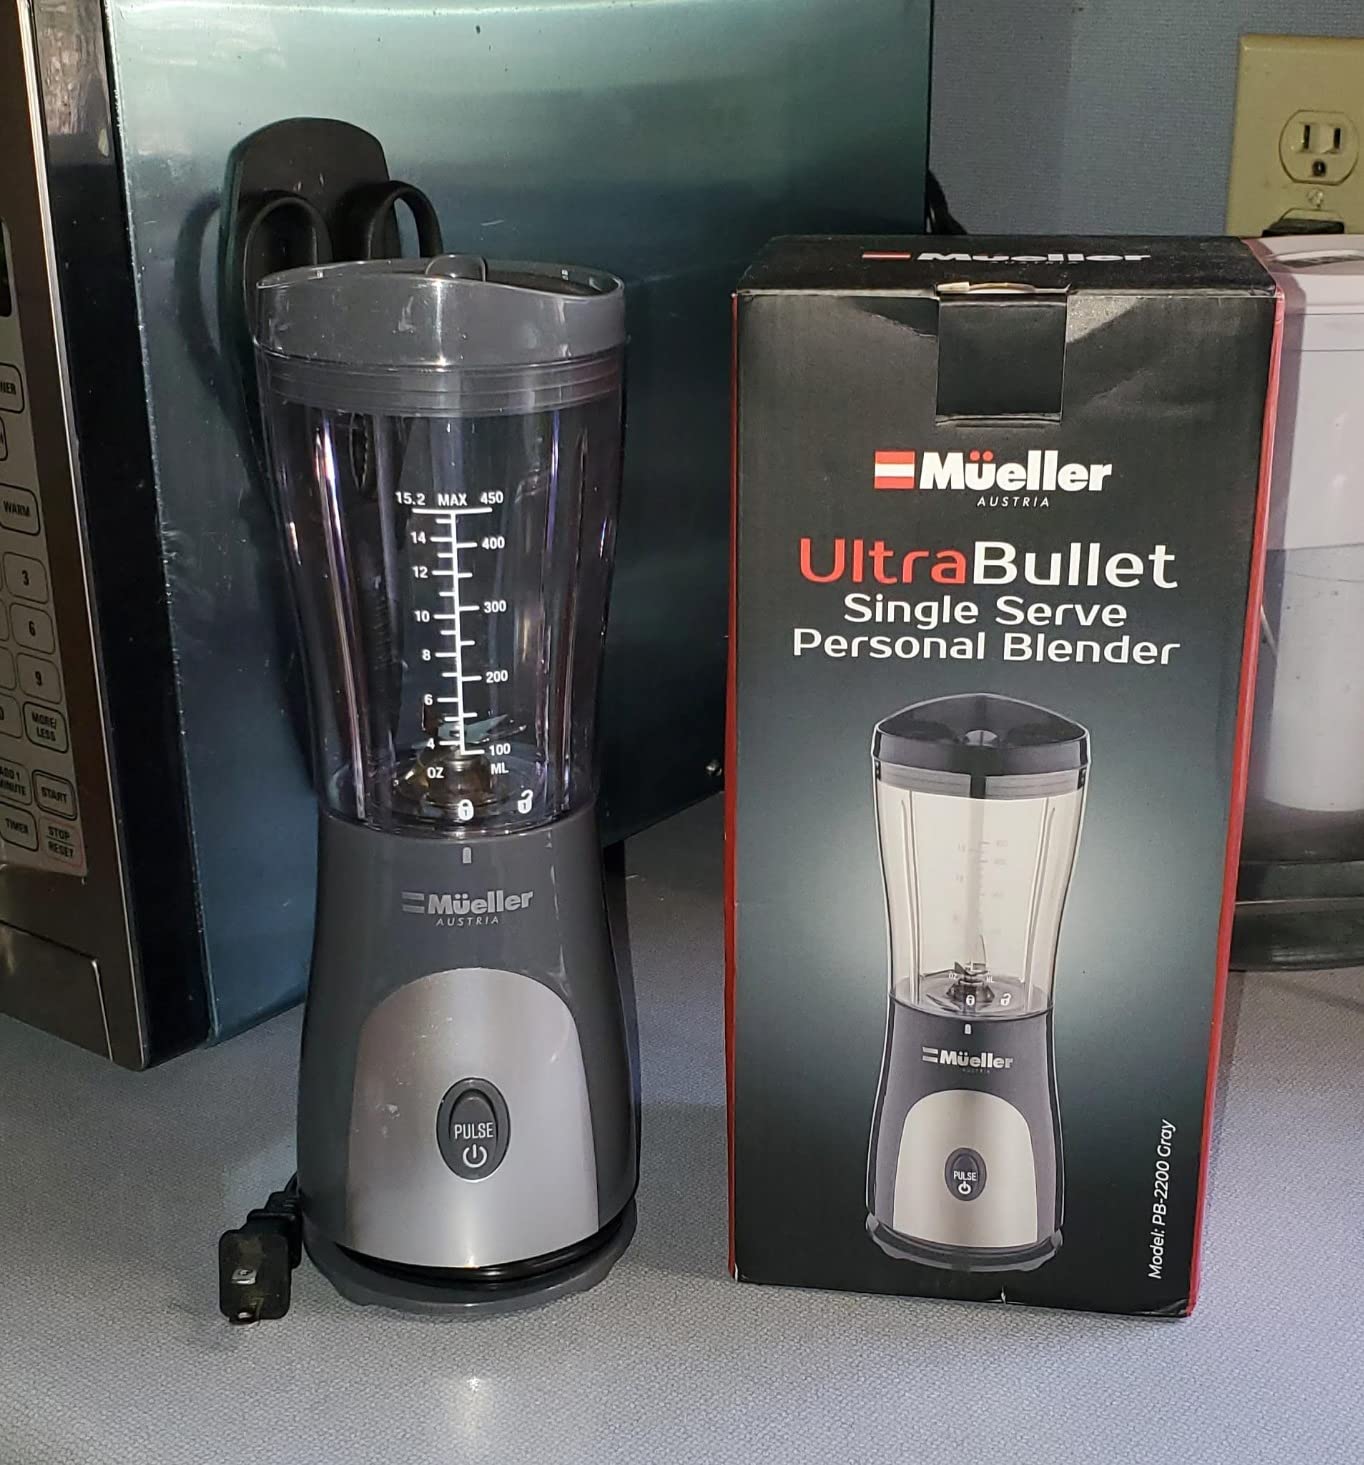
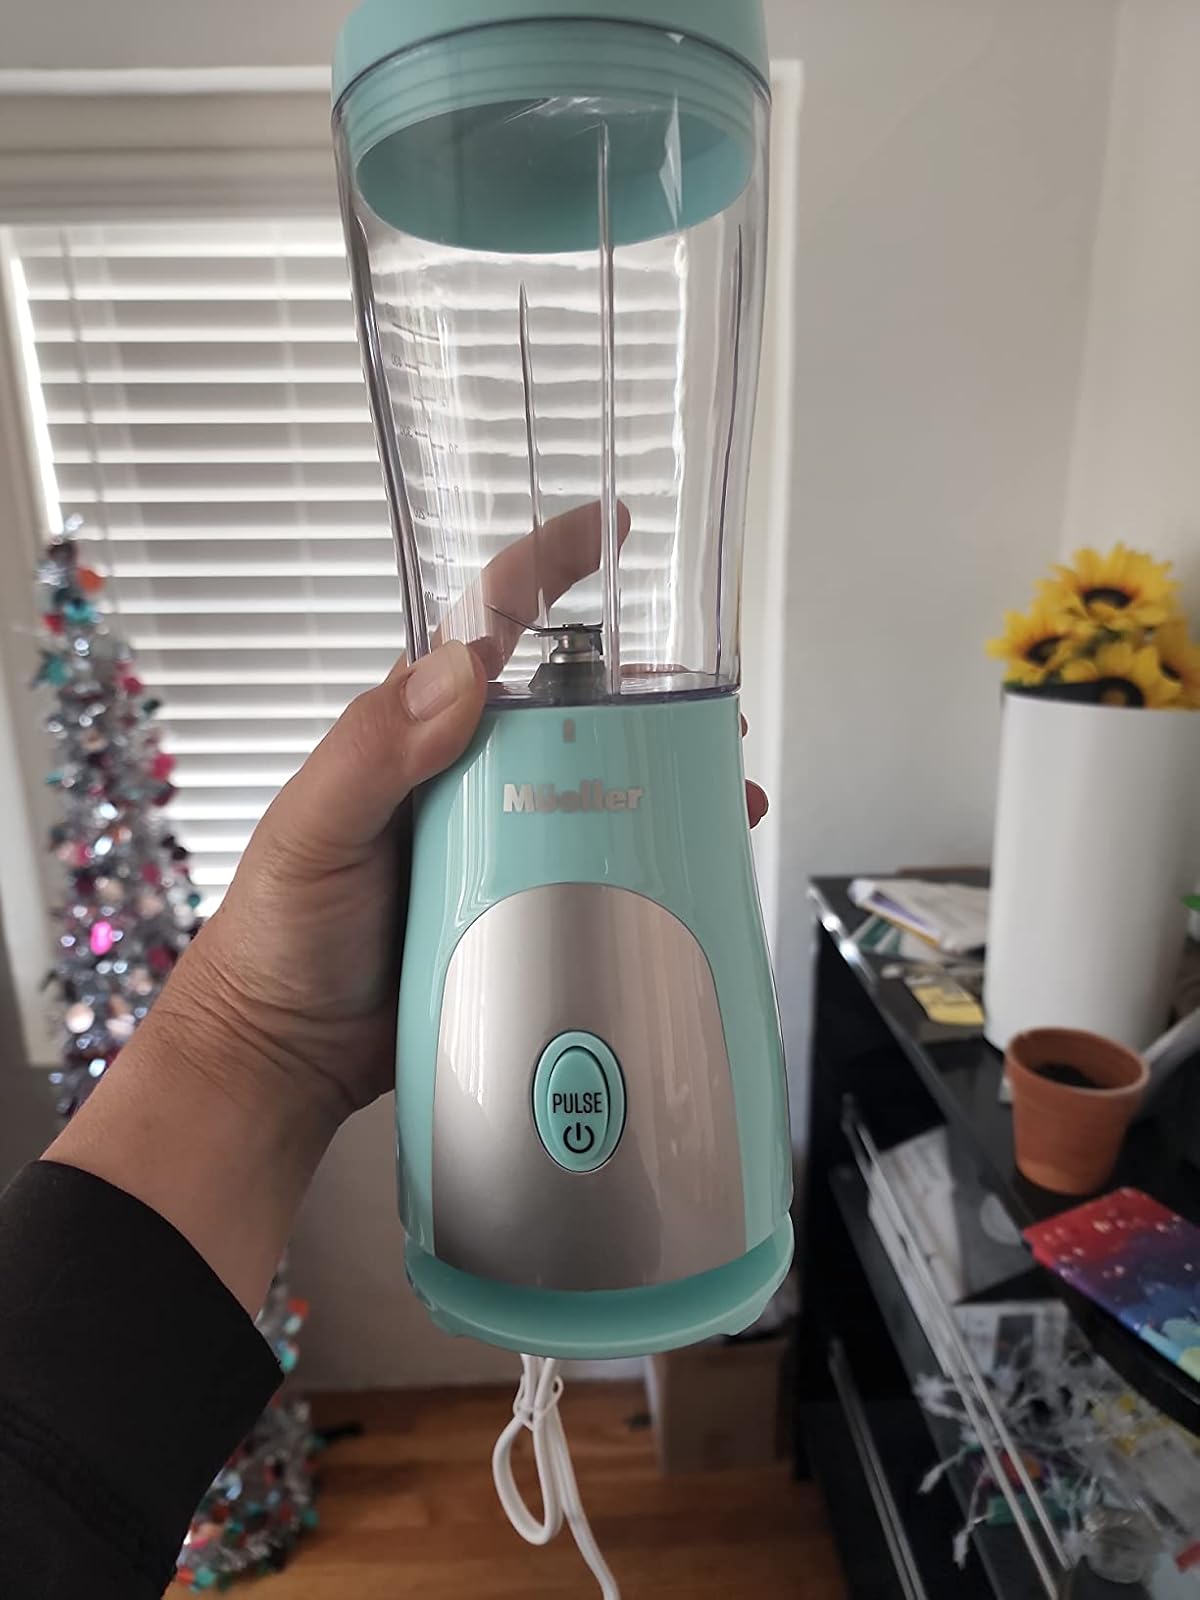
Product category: items_blender
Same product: no